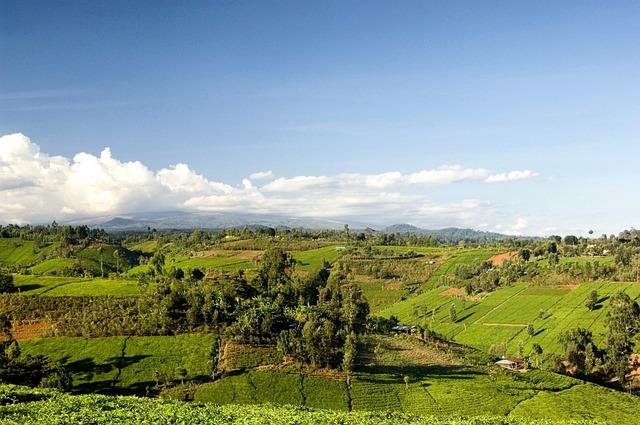
Mandhari ya kijani yenye mashamba na miti chini ya anga la bluu yenye mawingu machache. Huu ni mfano wa mandhari ya asili mandhari ni muunganiko wa vipengele vinavyoonekana katika eneo la ardhi ikijumuisha maumbile ya ardhi, mimea ya asili, vipengele vya binadamu na hali ya hewa.